Tertiary education

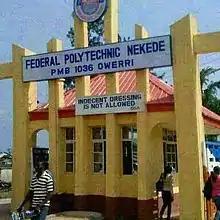
Federal Polytechnic, Nekede in Owerri, Nigeria

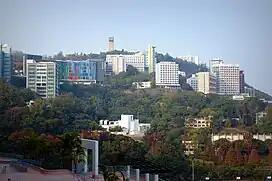
Chinese University of Hong Kong, one of Hong Kong's universities

Italy has a large and international network of public or state-affiliated universities and schools offering degrees in higher education. State-run universities of Italy constitute the main percentage of tertiary education in Italy and are managed under the supervision of Italian's Ministry of Education.